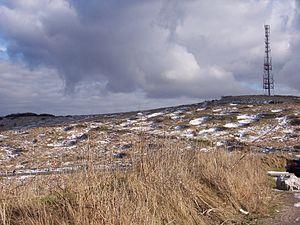
Trous créés par les bombardements durant la 2nde guerre mondiale toujours visible depuis le Cap Blanc-Nez, Pas de Calais, France.
Le cap Blanc-Nez est un cap situé à Escalles dans le Pas-de-Calais, à 10 km de la ville de Calais et environ 25 km de Boulogne-sur-Mer. Il s'agit de la falaise la plus septentrionale de France.